Nordic Mathematical Contest

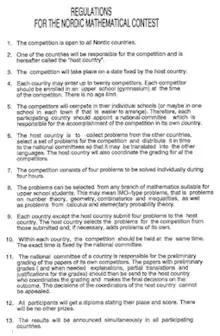
Regulations 1991

The name of the competition has changed over time. Originally it was called 'The Nordic Mathematics Olympiad'. The 1991 regulations (see image) display the present name, 'The Nordic Mathematical Contest', and words equivalent in Scandinavian languages to 'competition' or 'contest' are used in the subsequent reports except in 1999, when 'olympiad' returns temporarily. The following remark in ref. seems to reflect some discussion of the name in the early days; the word 'olympiad' may have been felt too pretentious: "The Fourth Nordic Mathematics Olympiad [Swedish: matematikolympiaden], or maybe more descriptively—Mathematics Competition [Swedish: matematiktävlingen] took place on 5 April 1990." (Translated from Swedish.) In ref. the NMC is called 'The Nordic Mathematical Competition'.